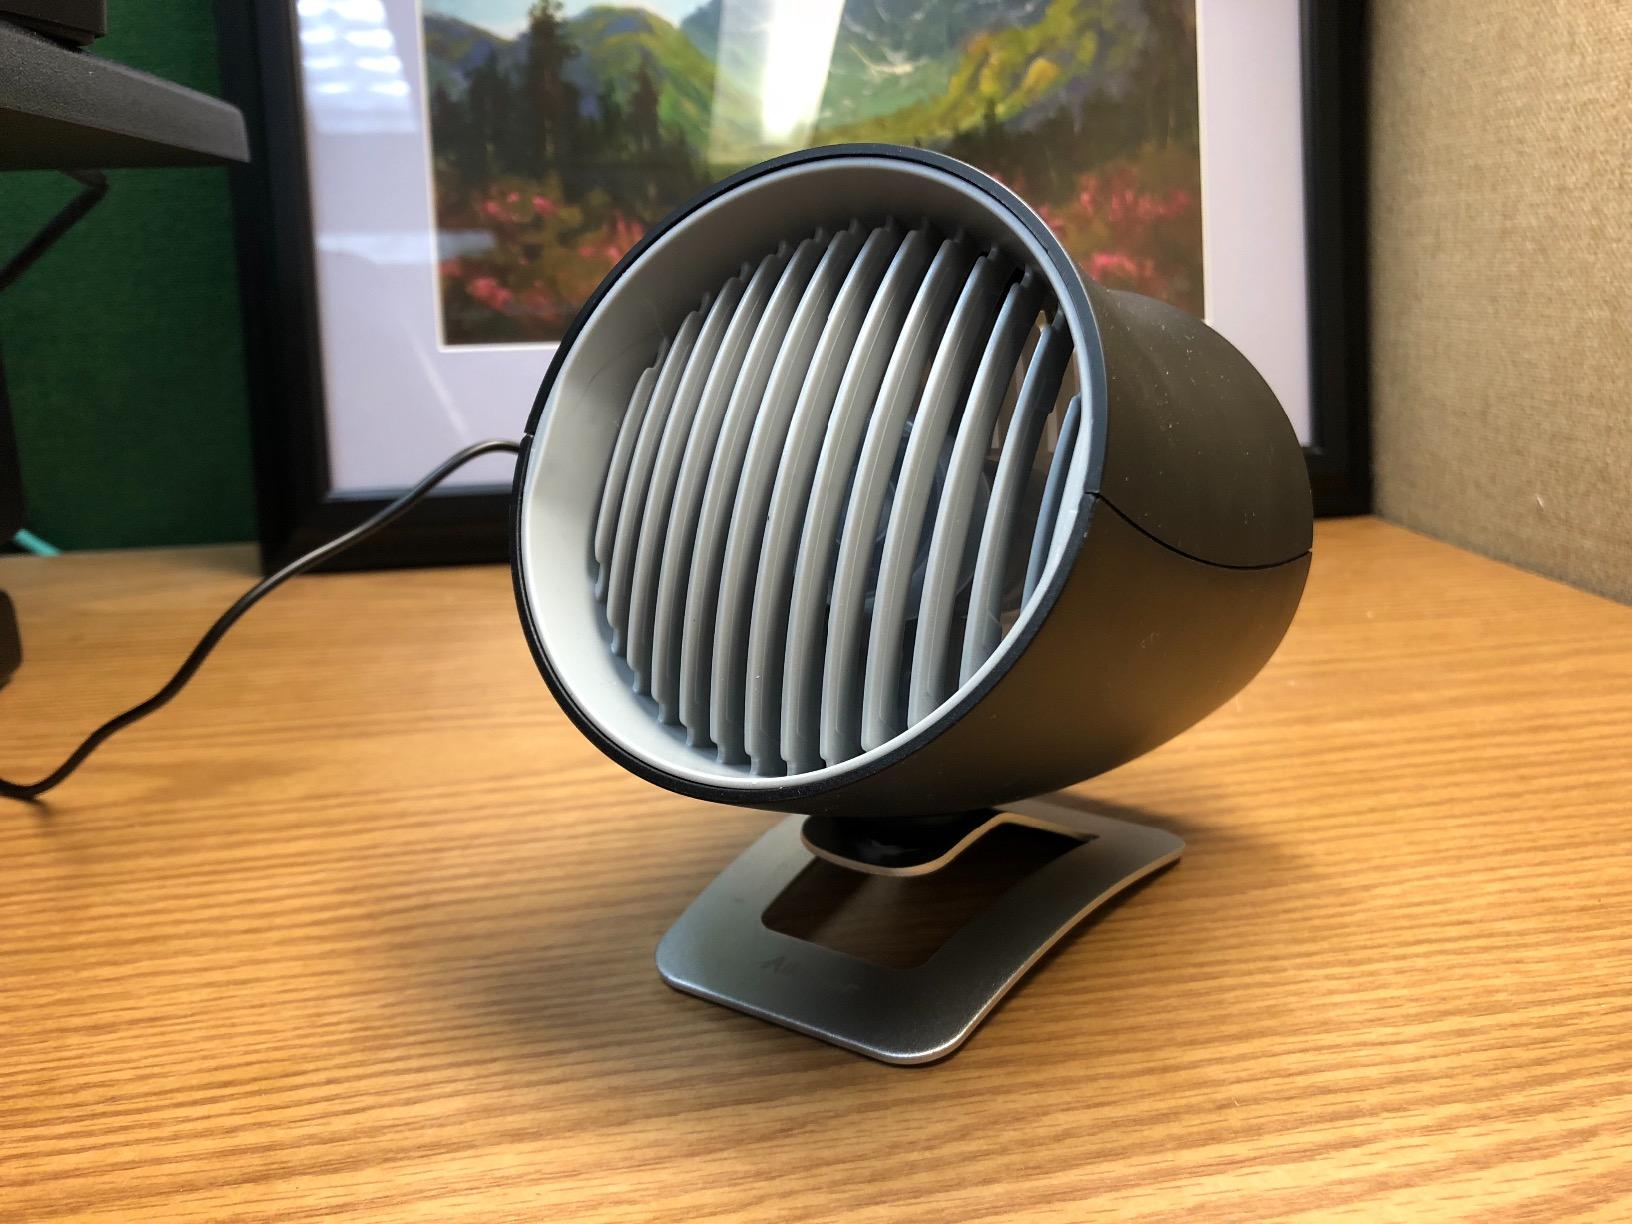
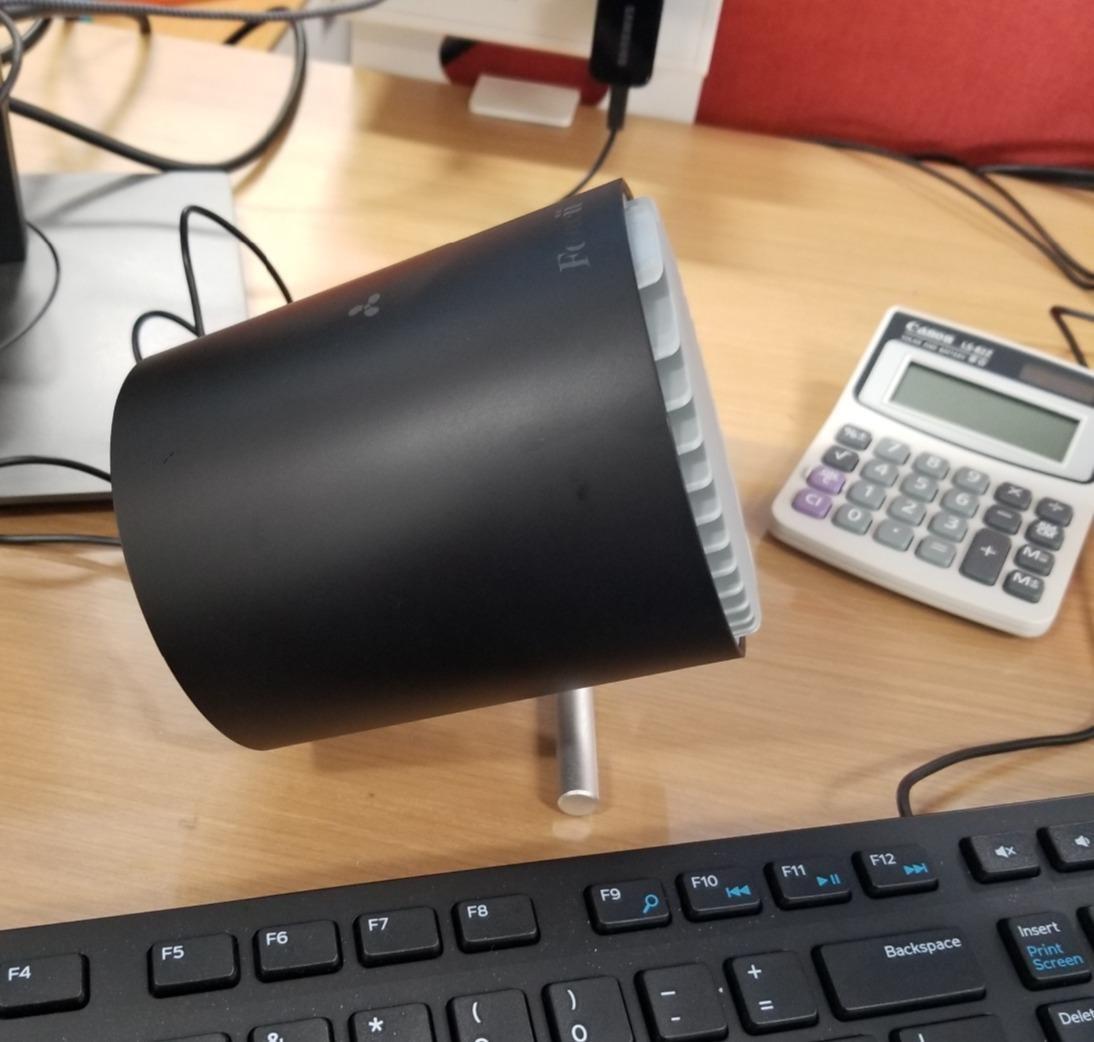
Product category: fan
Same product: no